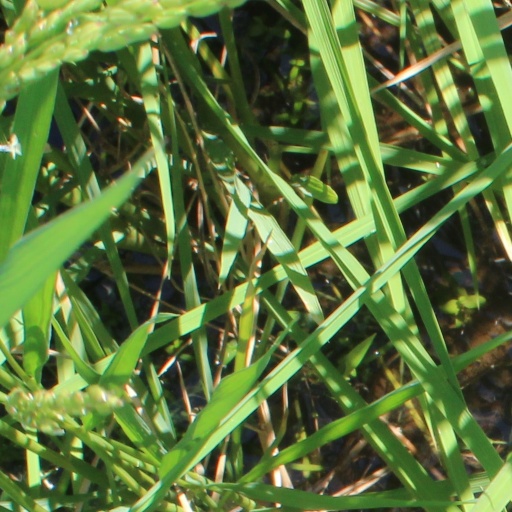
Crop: rice